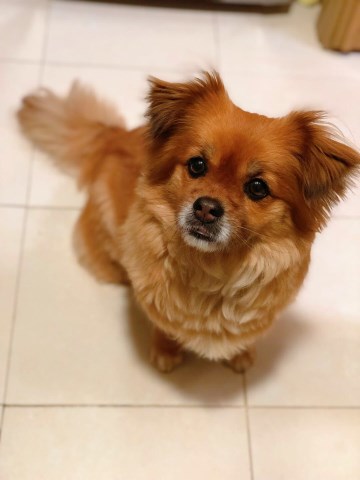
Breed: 806-n000129-papillon